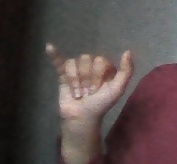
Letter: ya